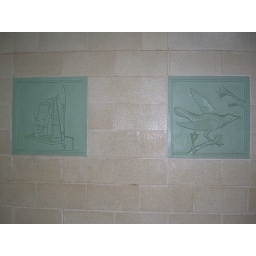
Art on the wall in the bathroom at a rest stop in TX.